Valentine's Day

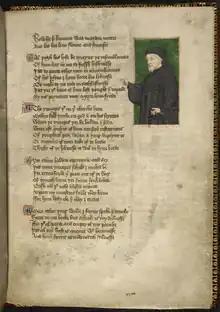
Geoffrey Chaucer by Thomas Hoccleve (1412)

The first recorded association of Saint Valentine's Day with romantic love is believed to be in the "Parliament of Fowls" (1382) by Geoffrey Chaucer, a dream vision portraying a parliament for birds to choose their mates. Honouring the first anniversary of the engagement of fifteen-year-old King Richard II of England to fifteen-year-old Anne of Bohemia, Chaucer wrote (in Middle English):